Japanese cruiser Nisshin

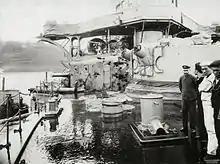
The forward turret and superstructure after the Battle of Tsushima

"Nisshin" fired 181 eight-inch shells during the battle. In return she received the second largest number of hits after Tōgō's flagship, the battleship , which was struck over 40 times. "Nisshin" was hit by 13 shells, including 6 twelve-inch, 1 nine-inch, 2 six-inch and 4 unidentified. During the battle, the newly commissioned Ensign Isoroku Takano, later Commander-in-Chief of the Combined Fleet in World War II, was badly wounded and lost two fingers on his left hand.